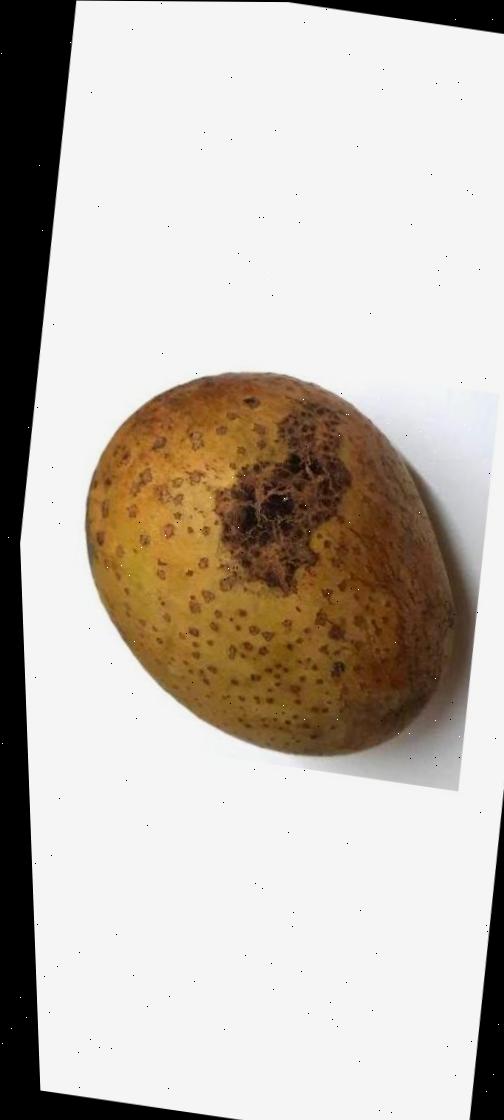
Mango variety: Gourmoti